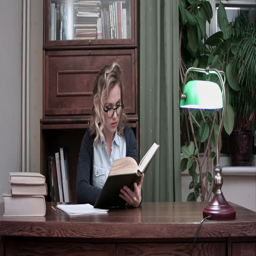
focused young woman in glasses exploring the book sitting at the table in her study room